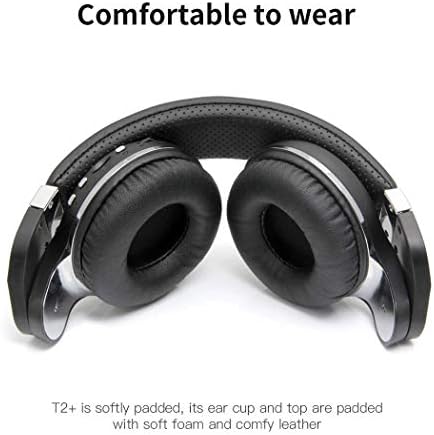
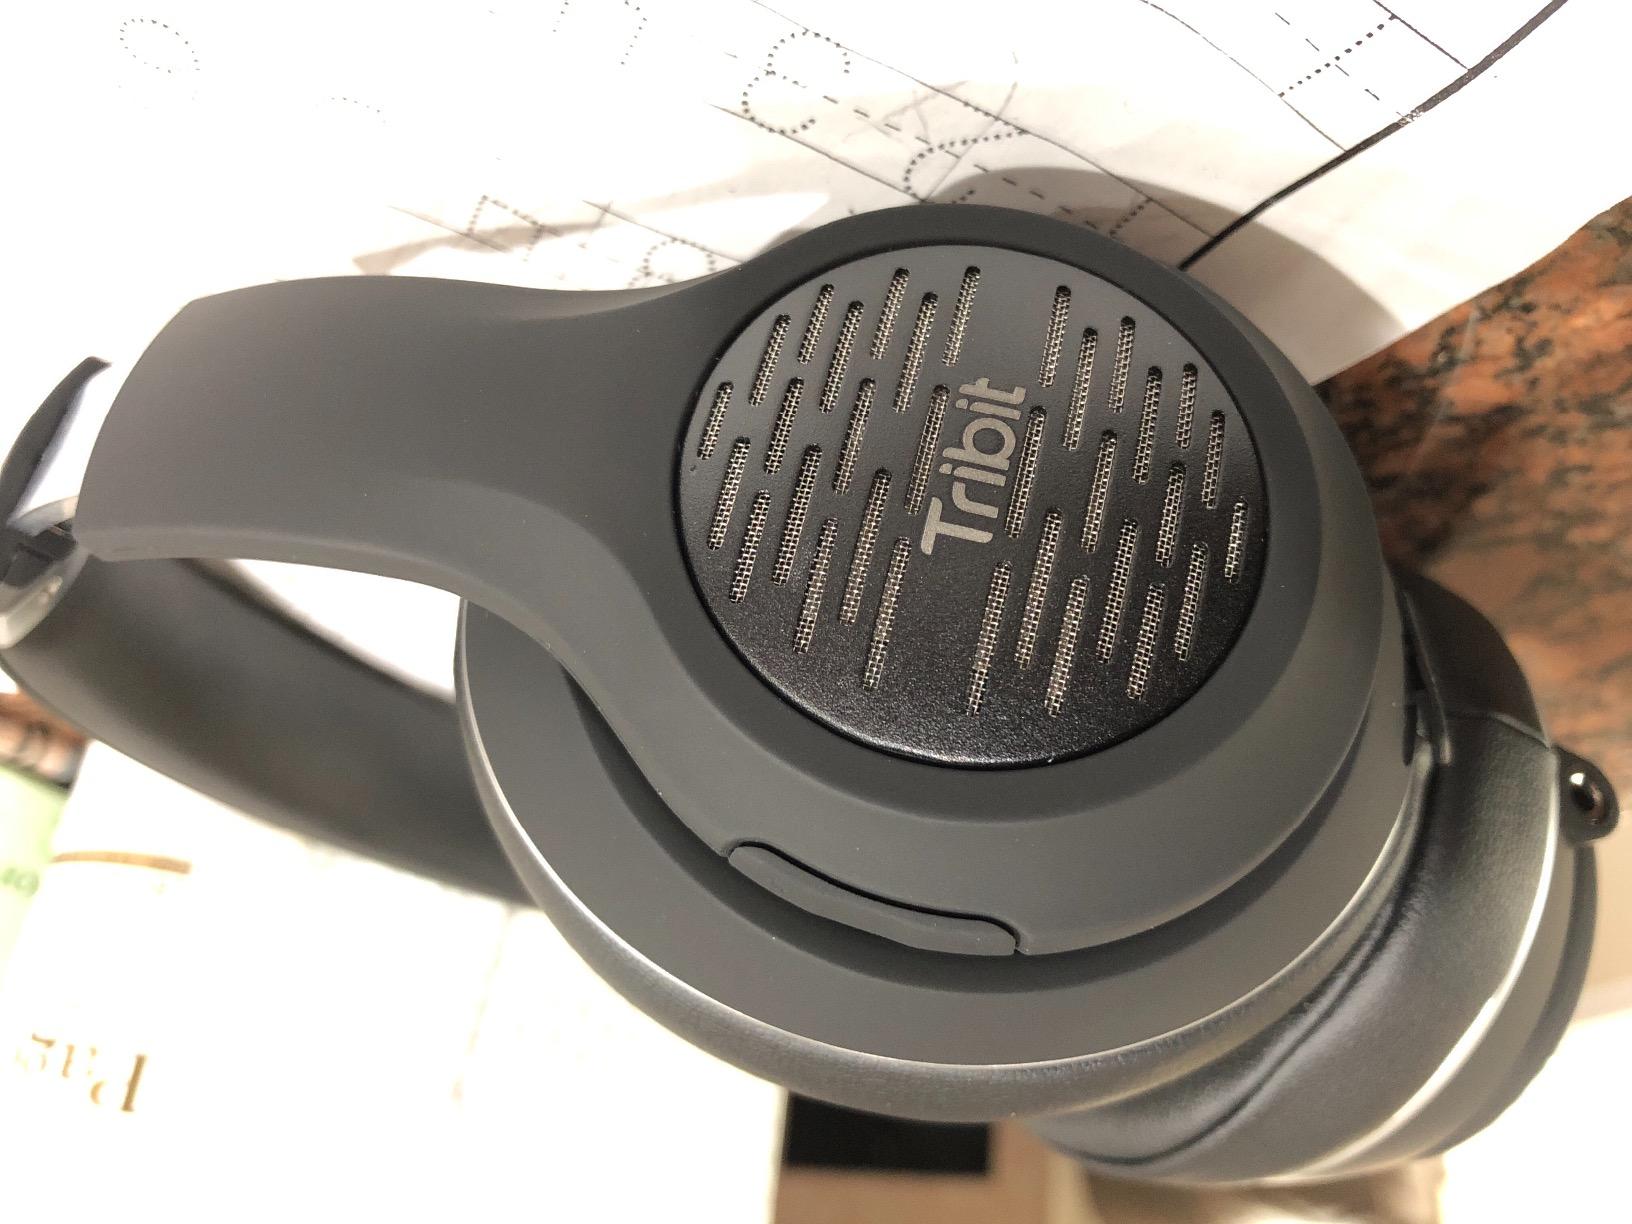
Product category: headphones
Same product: no